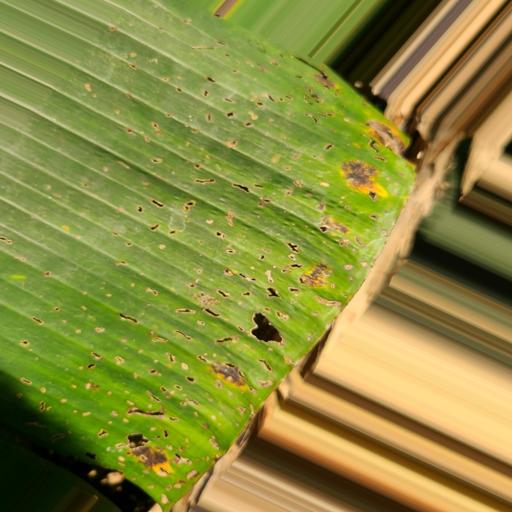
Label: insect_pest